Family of Gautama Buddha

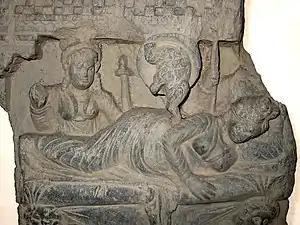
Queen Māyā's white elephant dream, and the conception of the Buddha. Gandhara, 2-3rd century CE.

Maya was the mother of the Buddha and was from the Koliyan clan. Maya was born in Devadaha. She was married to her cousin King Suddhodana, who ruled in the kingdom of Kapilavastu.